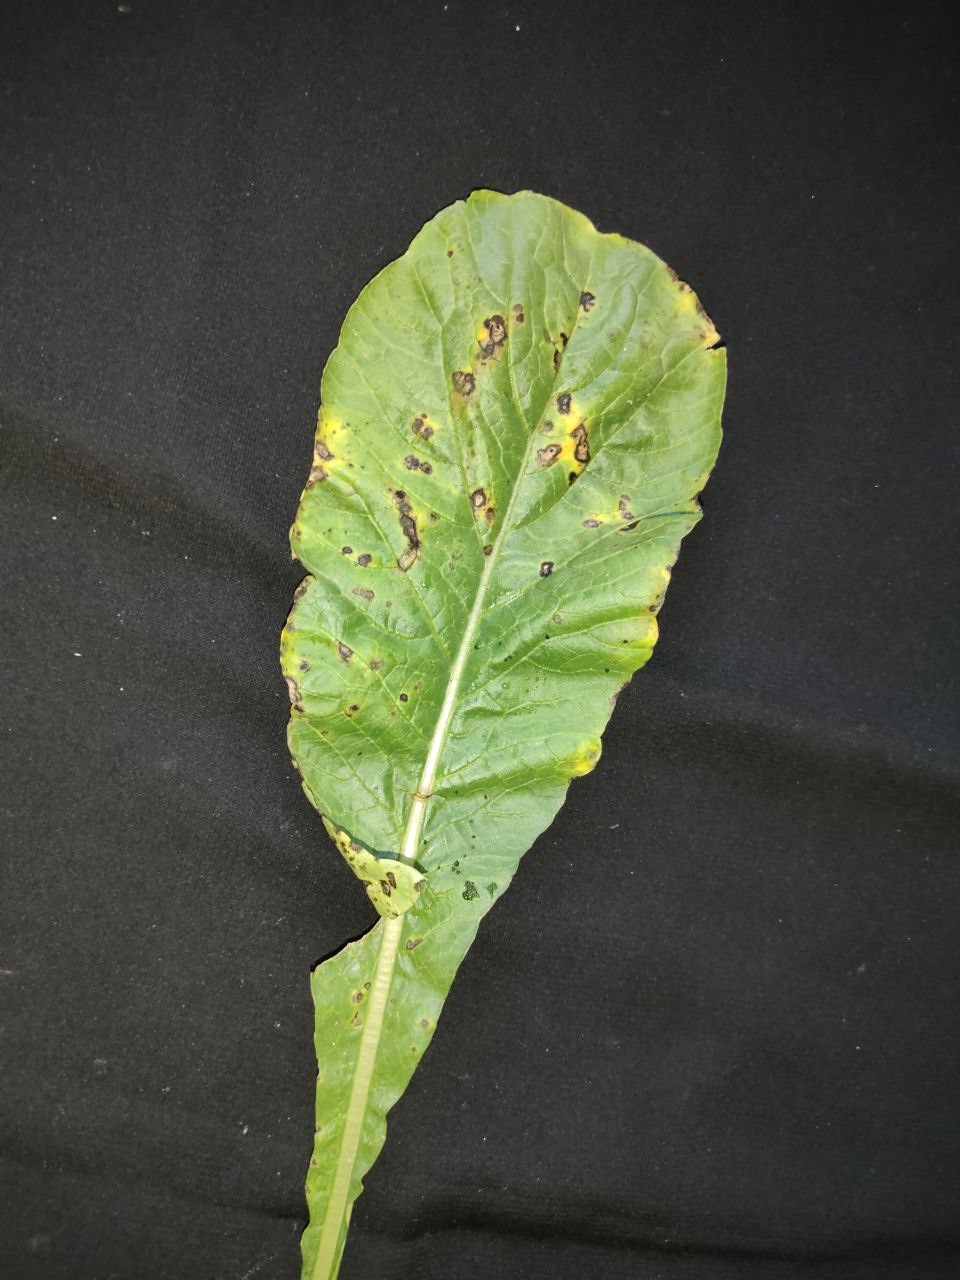
Label: Black leaf spot